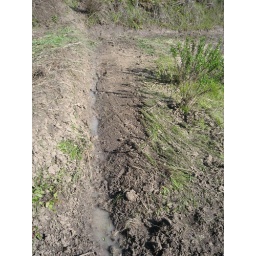
After building a water diversion the water by the woodrats nest started moving off the trail, Yeah!